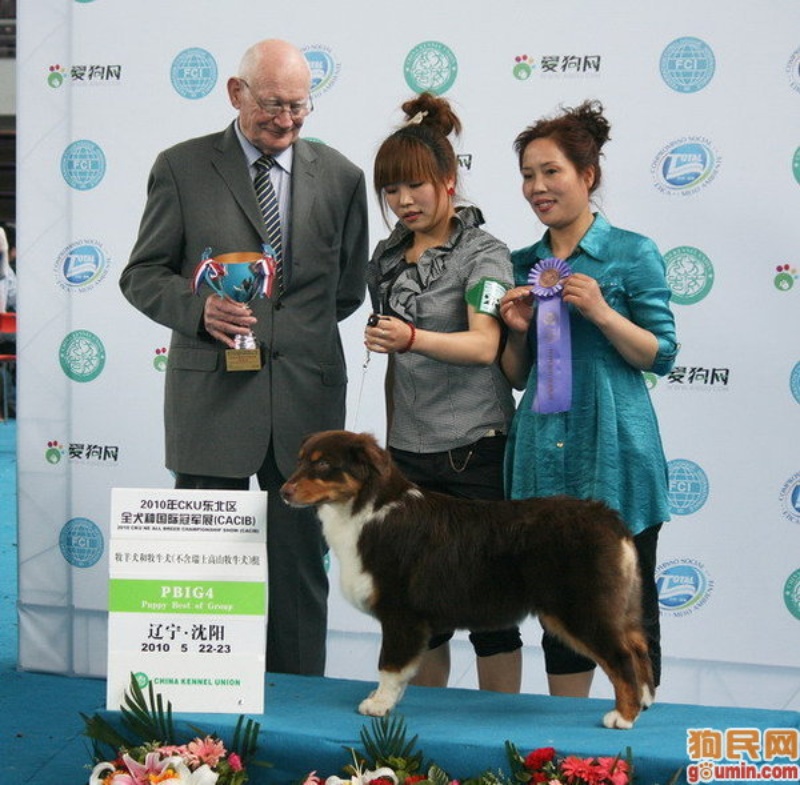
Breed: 245-n000098-Australian_Shepherd